Sisters (2006 film)

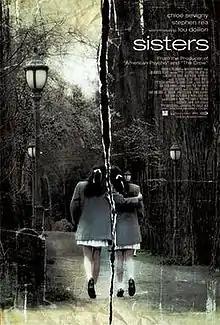
Official theatrical poster

Sisters is a 2006 American psychological horror film directed by Douglas Buck and starring Stephen Rea, Lou Doillon, and Chloë Sevigny, with Dallas Roberts and JR Bourne playing supporting characters. A remake of the 1972 Brian De Palma film of the same name, it follows a journalist who becomes embroiled in a criminal investigation after witnessing a woman's disturbed twin sister commit a violent murder.